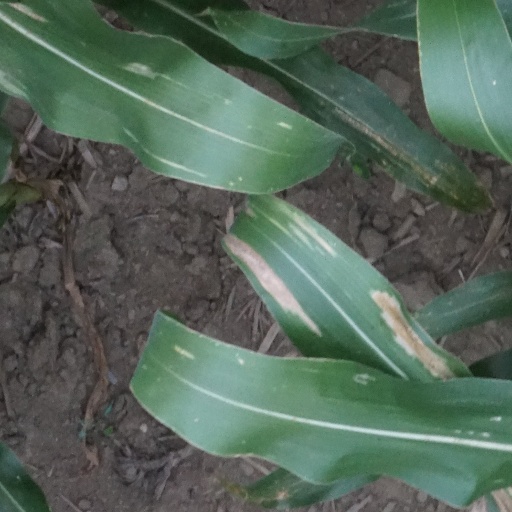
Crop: maize; corn